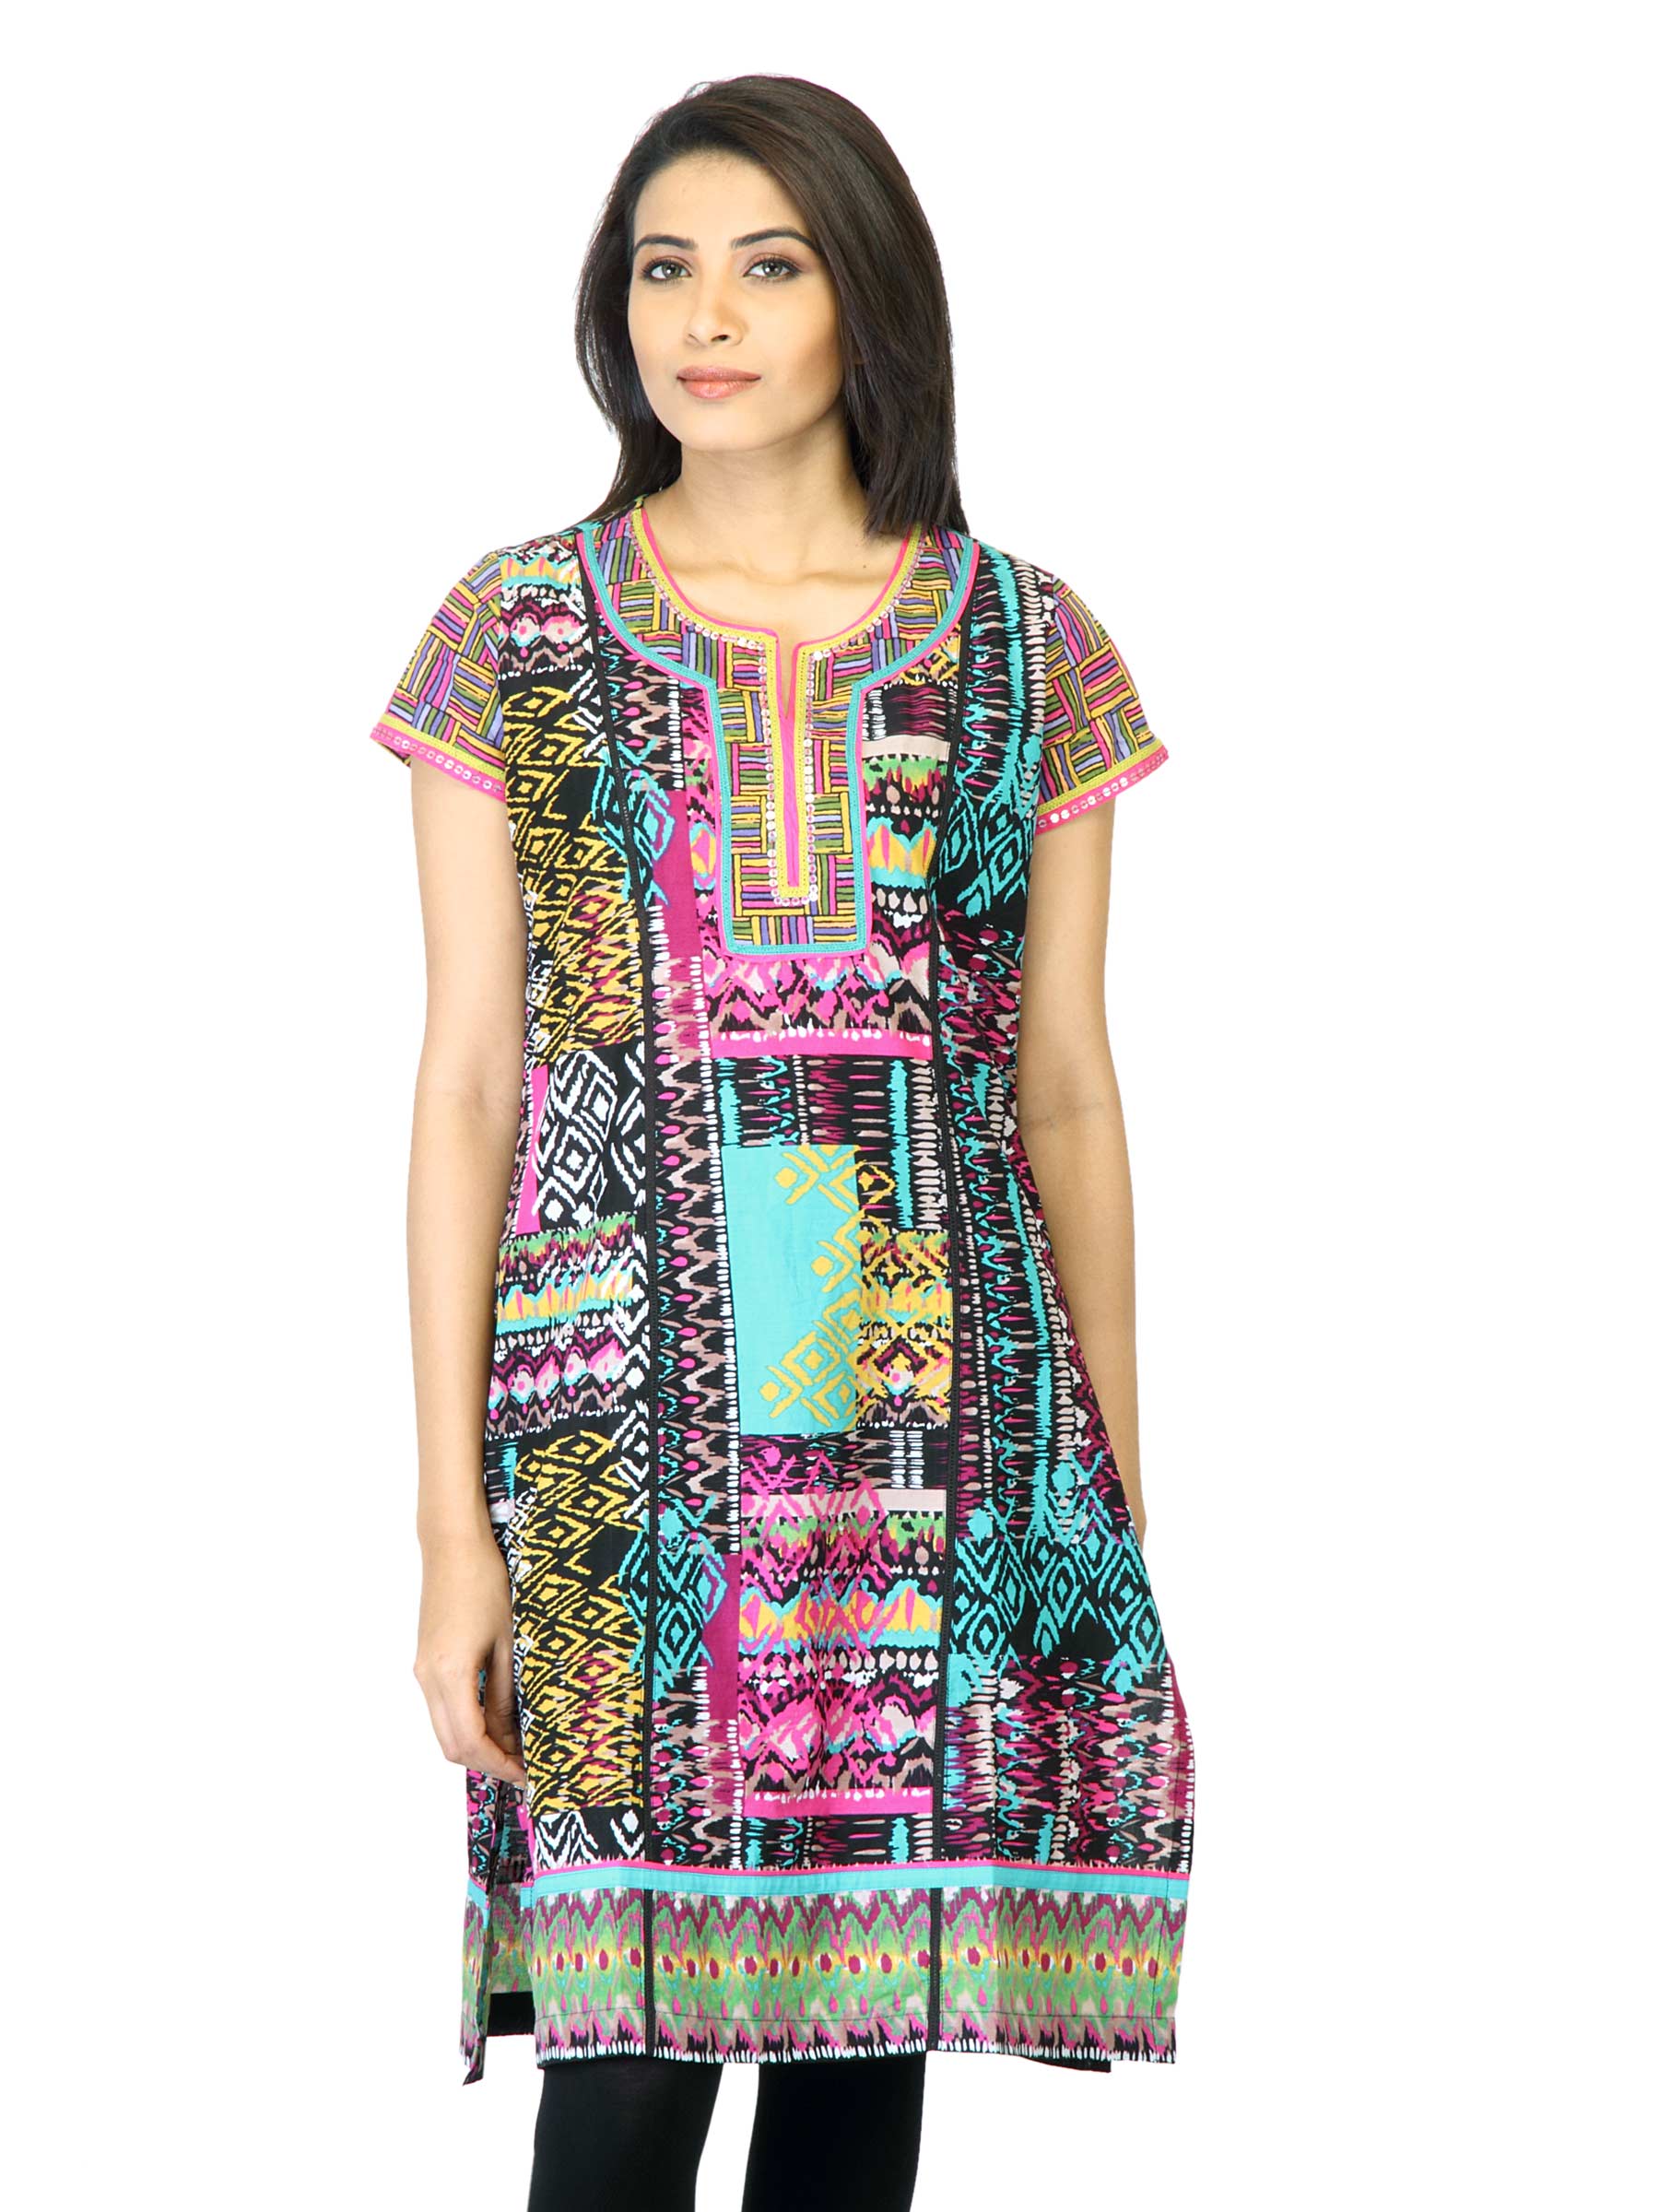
BIBA Women Printed Black Kurta
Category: Apparel / Topwear / Kurtas
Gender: Women
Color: Black
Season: Summer 2012
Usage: Ethnic